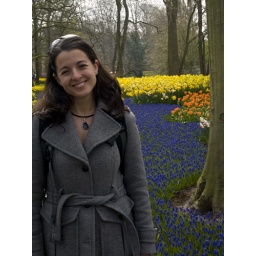
leila in a field of pretty pretty flowers